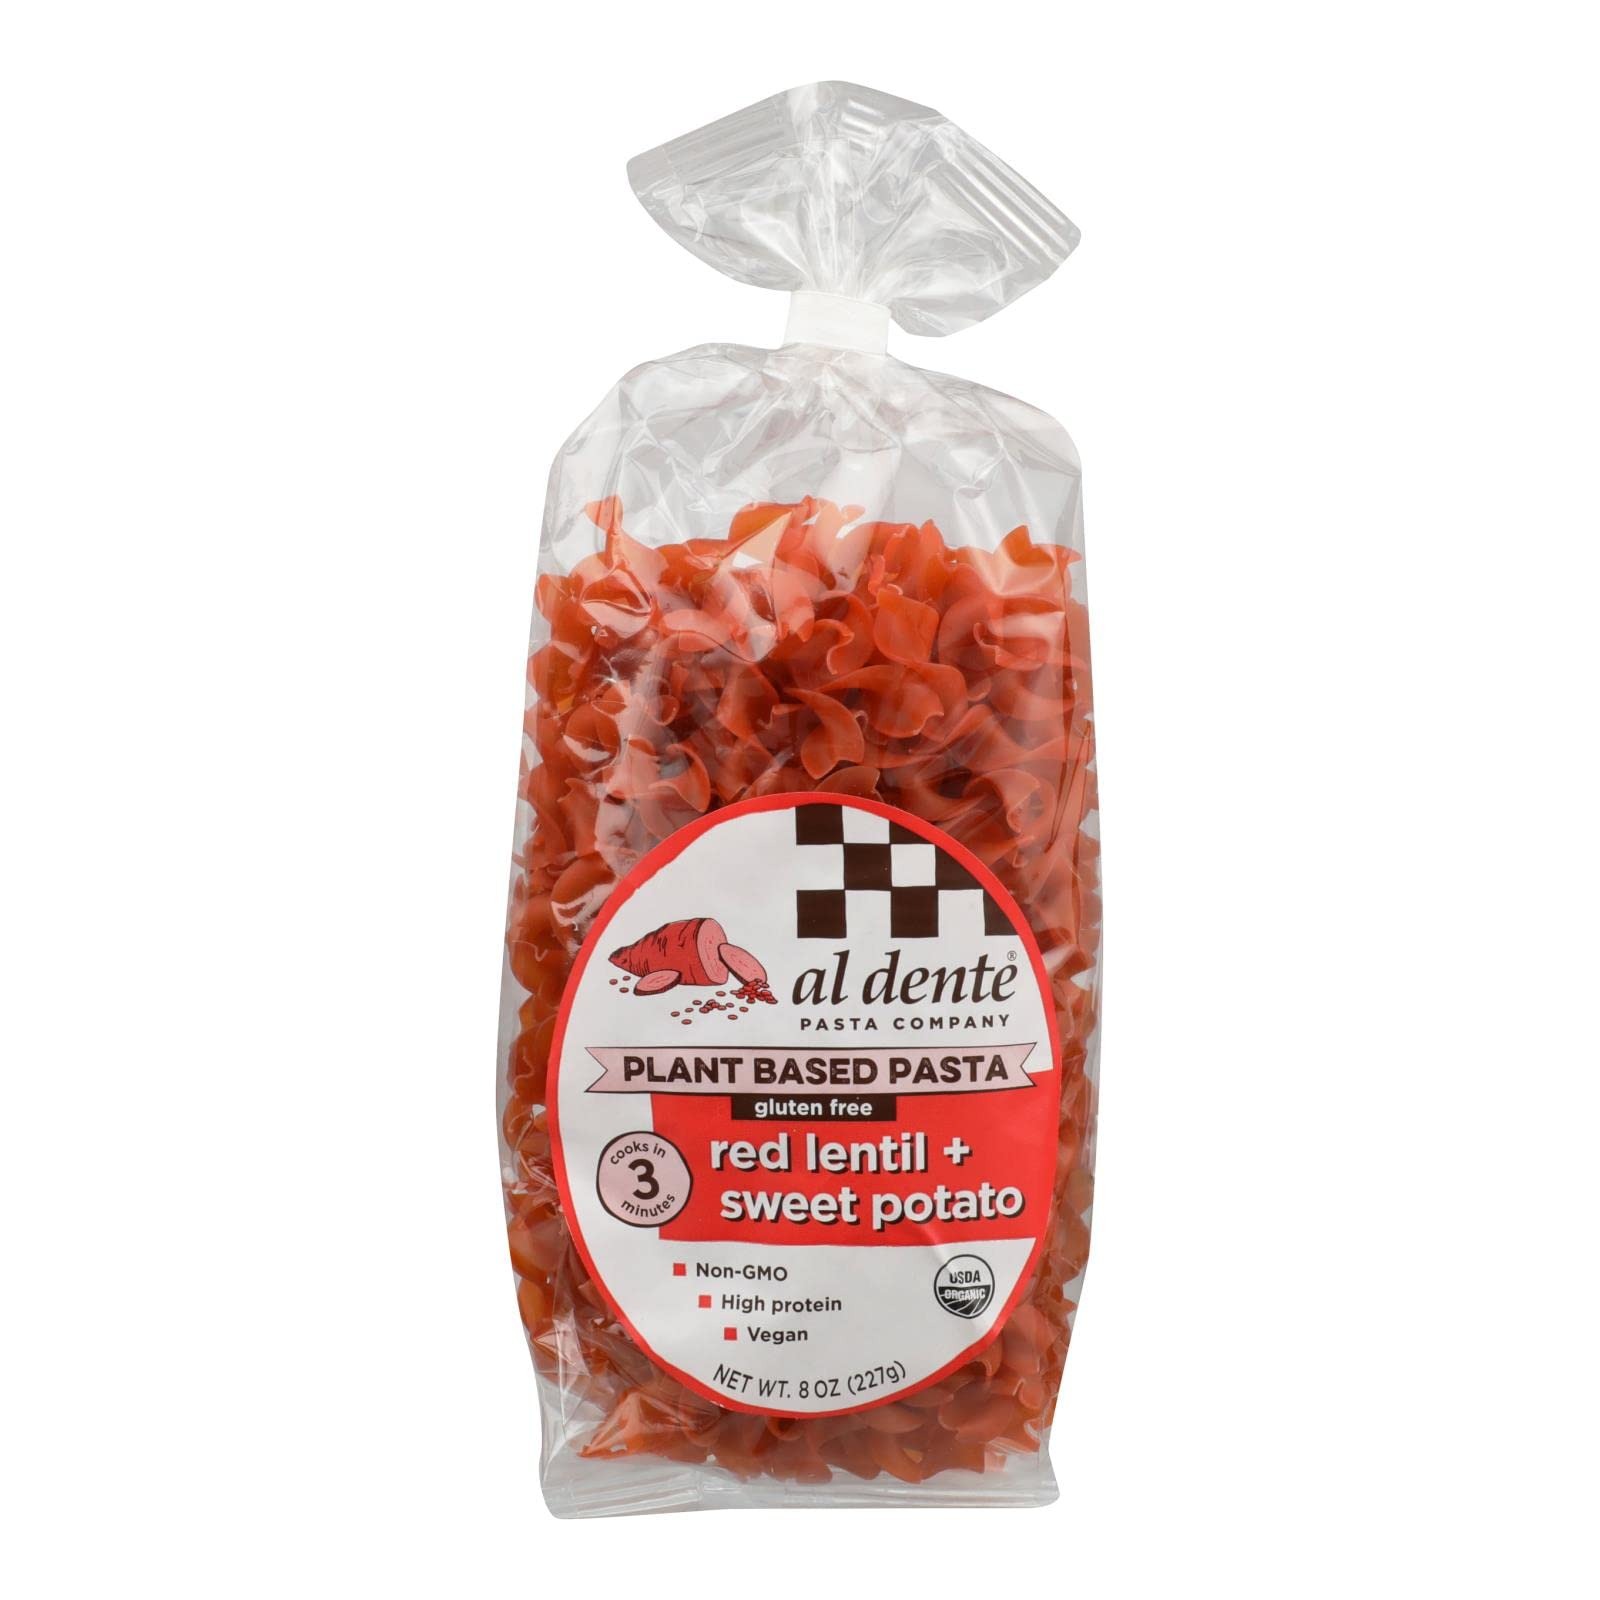
Item Name: Al Dente Gluten Free Plant Based Red Lentil Sweet Potato Pasta 8 oz ( pack of 6)
Value: 48.0
Unit: Fl Oz

Price: 44.49